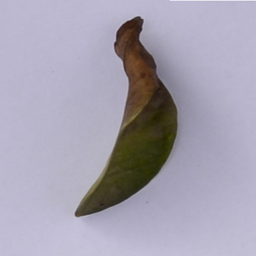
Plant part: leaf
Disease: black_spot